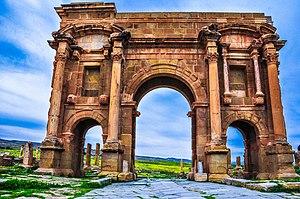
Territoires et monuments de l'antique Thamugadi.a timgade wilaya de batna algerie